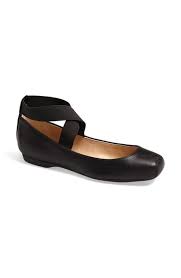
Label: Ballet Flat